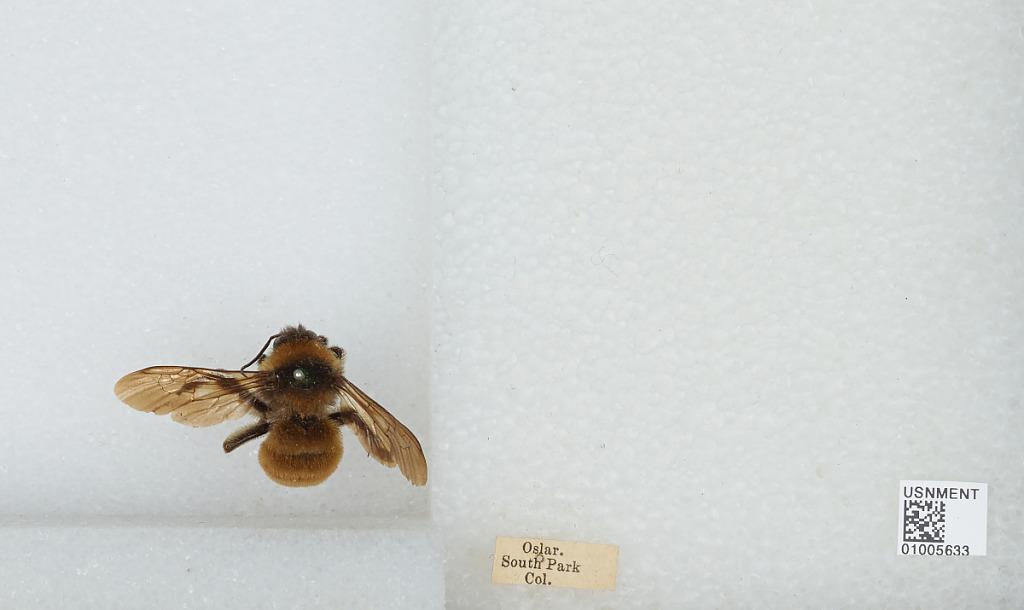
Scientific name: Bombus (Fervidobombus) fervidus fervidus (Fabricius)
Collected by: Oslar
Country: United States
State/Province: Colorado
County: Park
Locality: South Park
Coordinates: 37.7703, -107.807